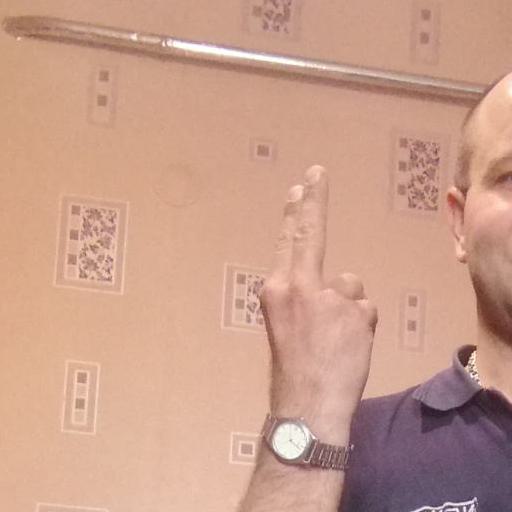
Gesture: two_up_inverted